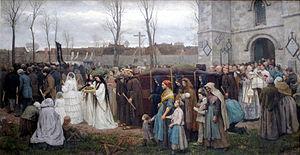
Jules Aldolphe Aimé Louis Breton, né à Courrières le 1ᵉʳ mai 1827 et mort à Paris le 5 juillet 1906, est un peintre et poète français.
Le palais des Beaux-Arts de Lille est un musée municipal d'art et d'antiquités situé place de la République à Lille, dans la région Hauts-de-France. C'est l’un des plus grands musées de France et le plus grand musée des beaux-arts, en dehors de Paris, en nombre d'œuvres exposées.